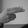
ASL letter: H